Even Money (film)

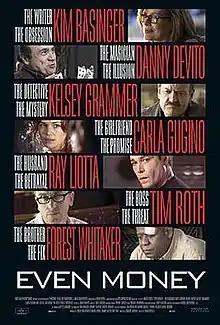
Theatrical Release Poster

Even Money is a 2006 American crime film. The story concerns three strangers who are addicted to gambling and how their lives come to be intertwined. They are a novelist who struggles to write her follow-up book, a former stage magician and an older brother of a college basketball star. The film was directed by Mark Rydell, and stars Forest Whitaker, Nick Cannon, Kim Basinger, Danny DeVito, Kelsey Grammer, Tim Roth, Carla Gugino, Jay Mohr, and Ray Liotta. It was released on May 18, 2007 in theaters.